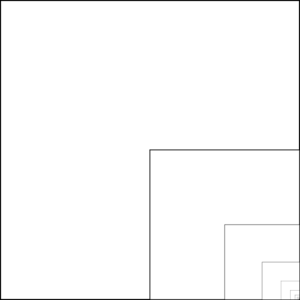
En mathématiques, la série infinie 1/4 + 1/16 + 1/64 + 1/256 + ⋯ est, dans l'histoire des mathématiques, l'une des premières séries infinies dont on ait donné la somme. Elle a été utilisée par Archimède en 250-200 av. J.-C. Comme il s'agit d'une série géométrique de premier terme 1/4 et de raison 1/4, sa somme est